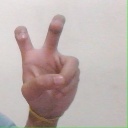
अक्षर: ई